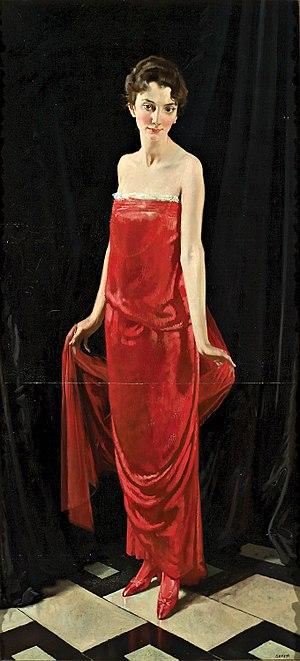
María Edwards McClure, connue comme María Errázuriz ou Madame Errázuriz née à Santiago le 11 décembre 1893 et morte le 8 juin 1972, est une femme chilienne honorée en 2005 par Yad Vashem du titre de Juste parmi les nations.